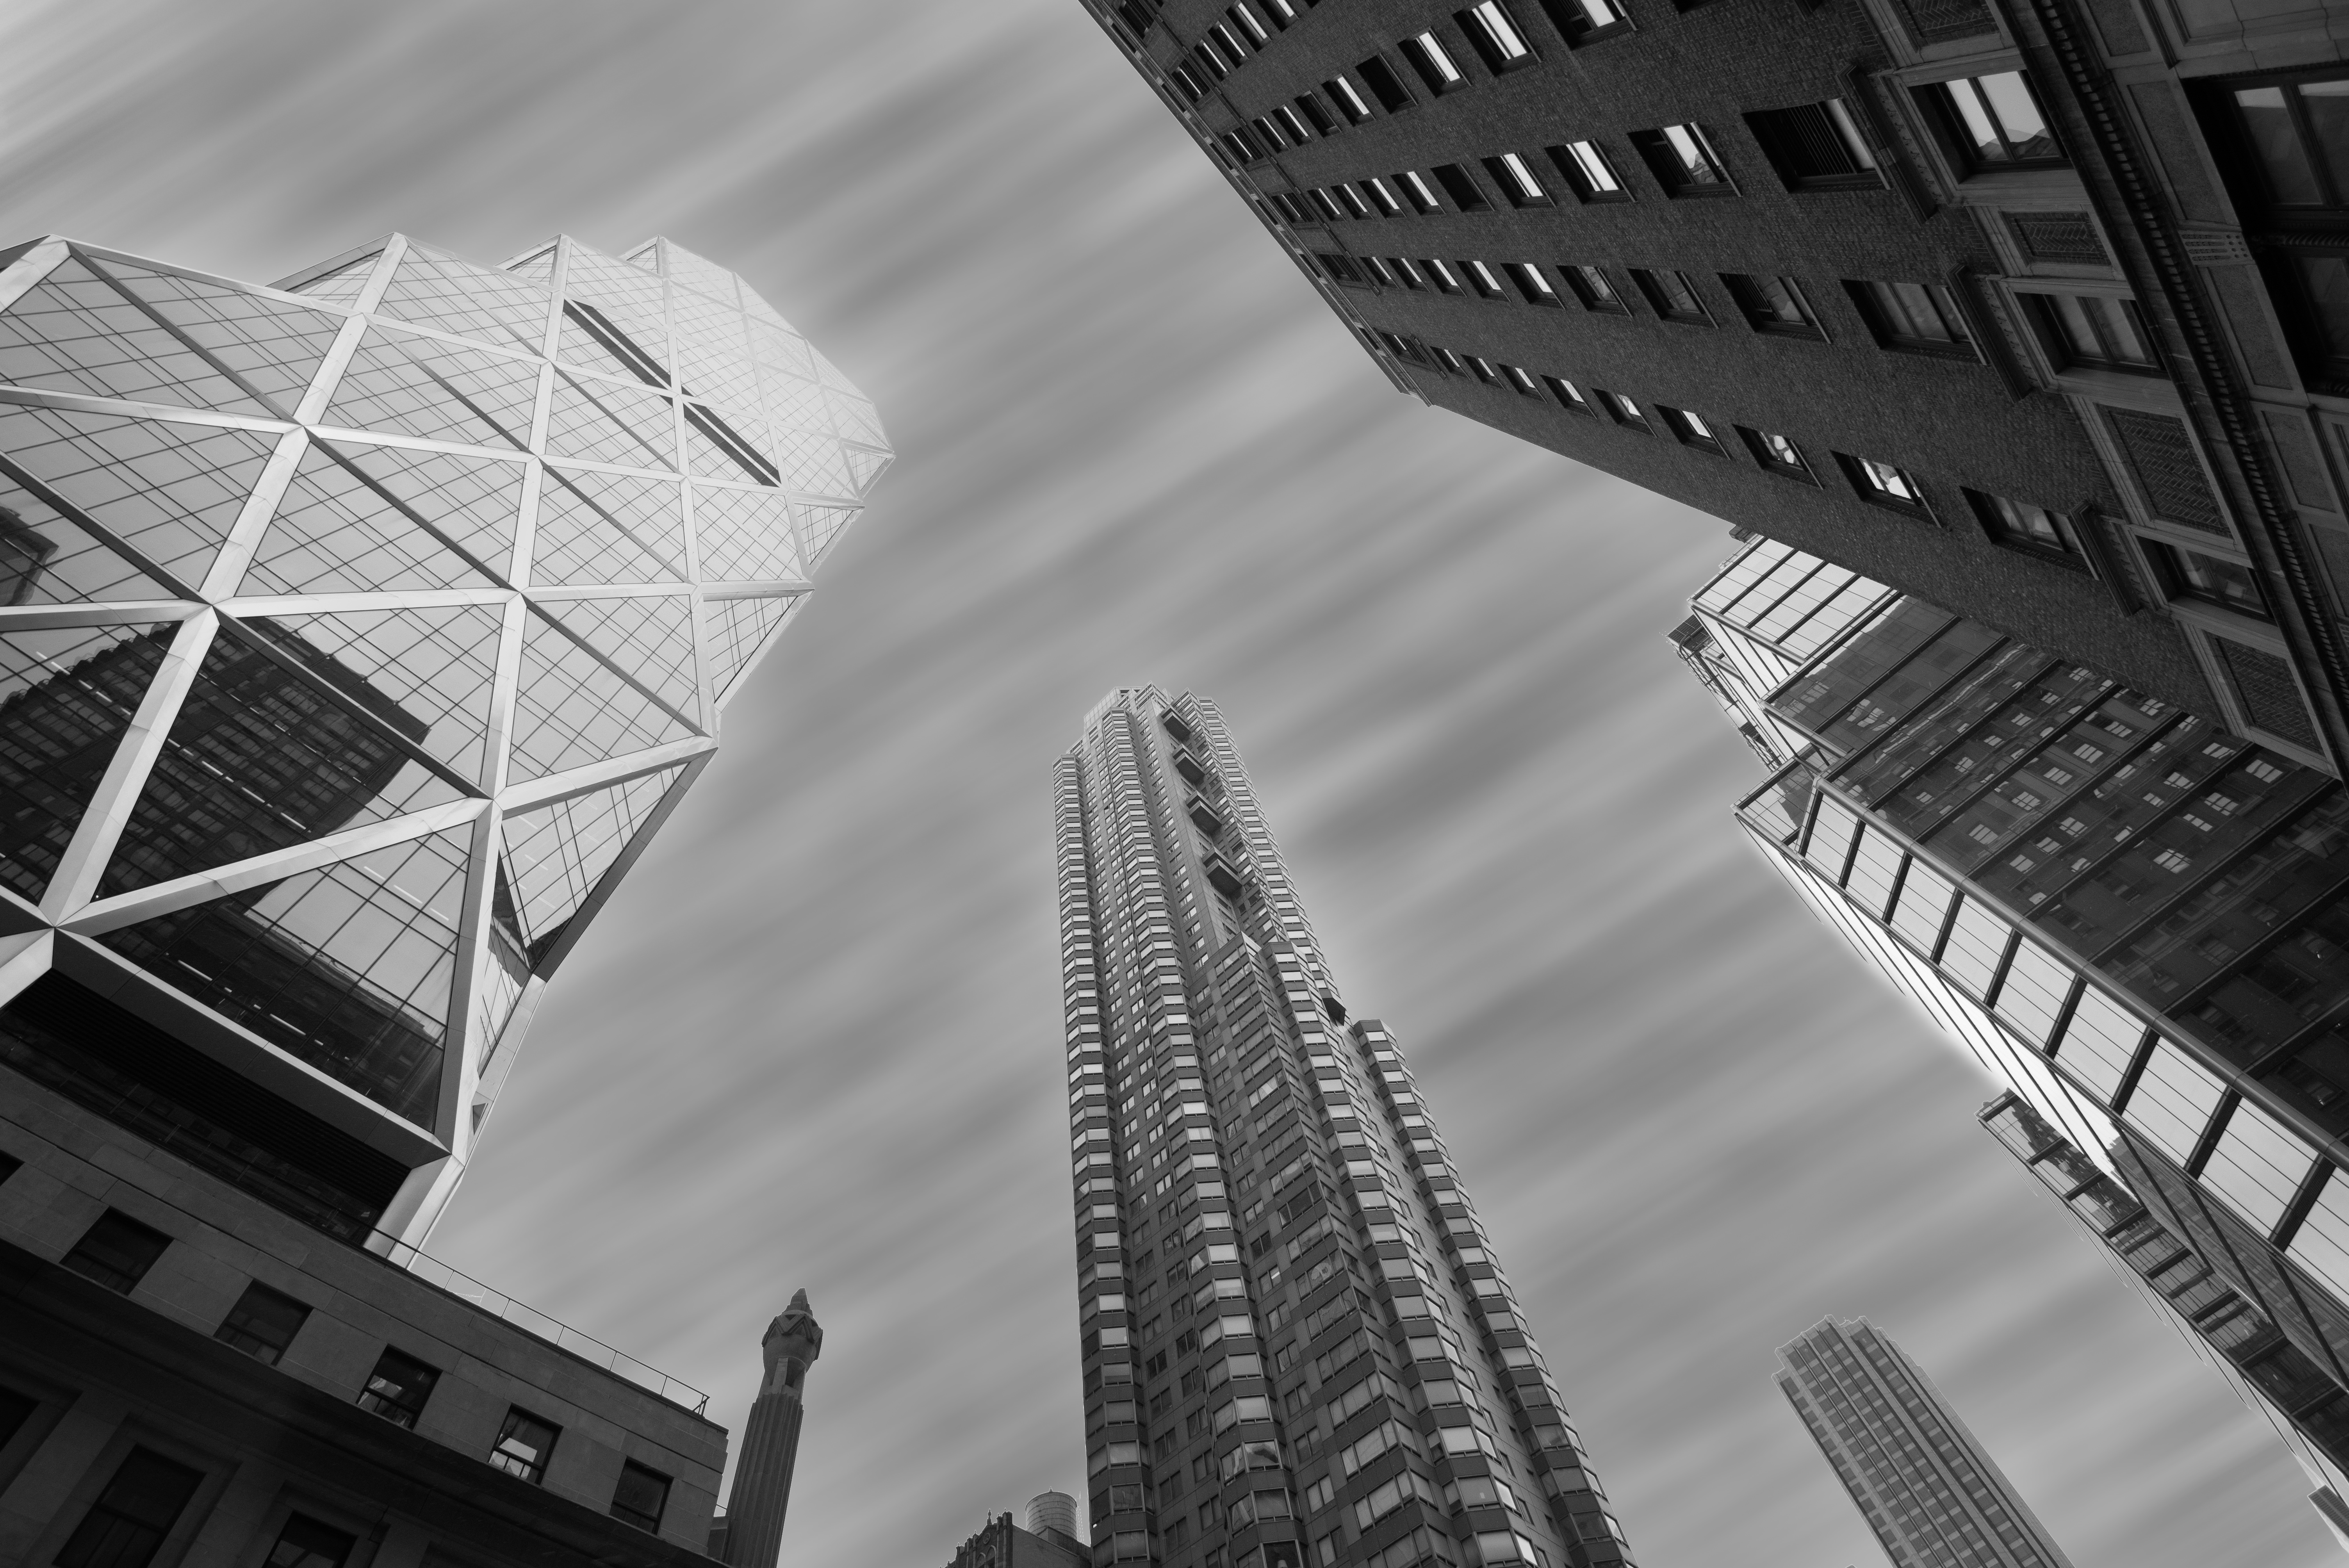
daytime, architecture, facade, city, metropolitan area, tower block, commercial building, urban area, line, monochrome, skyscraper, glass, metropolis, mixed use, parallel, urban design, condominium, human settlement, tower, apartment, engineering, monochrome photography, downtown, headquarters, symmetry, black and white, daylighting